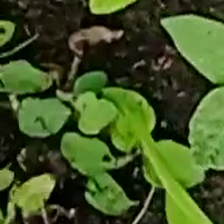
Weed species: Kena_(Commplina_benghalensio)